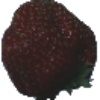
Label: Strawberry Wedge 1